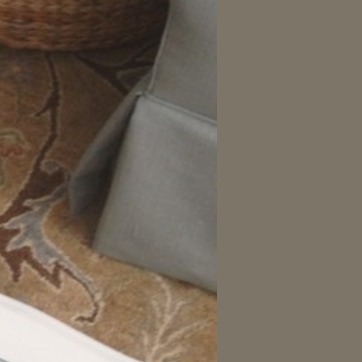
Material: fabric